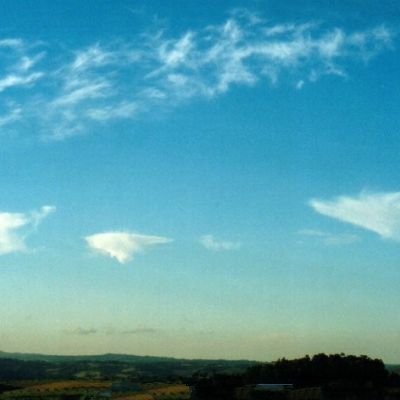
Cloud type: Cirrus (Ci)